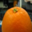
Label: orange